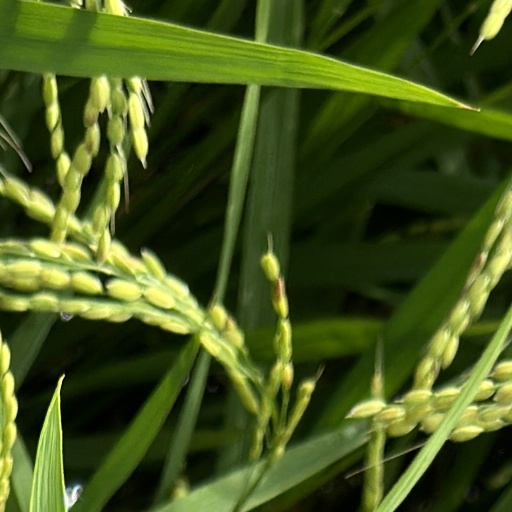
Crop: rice